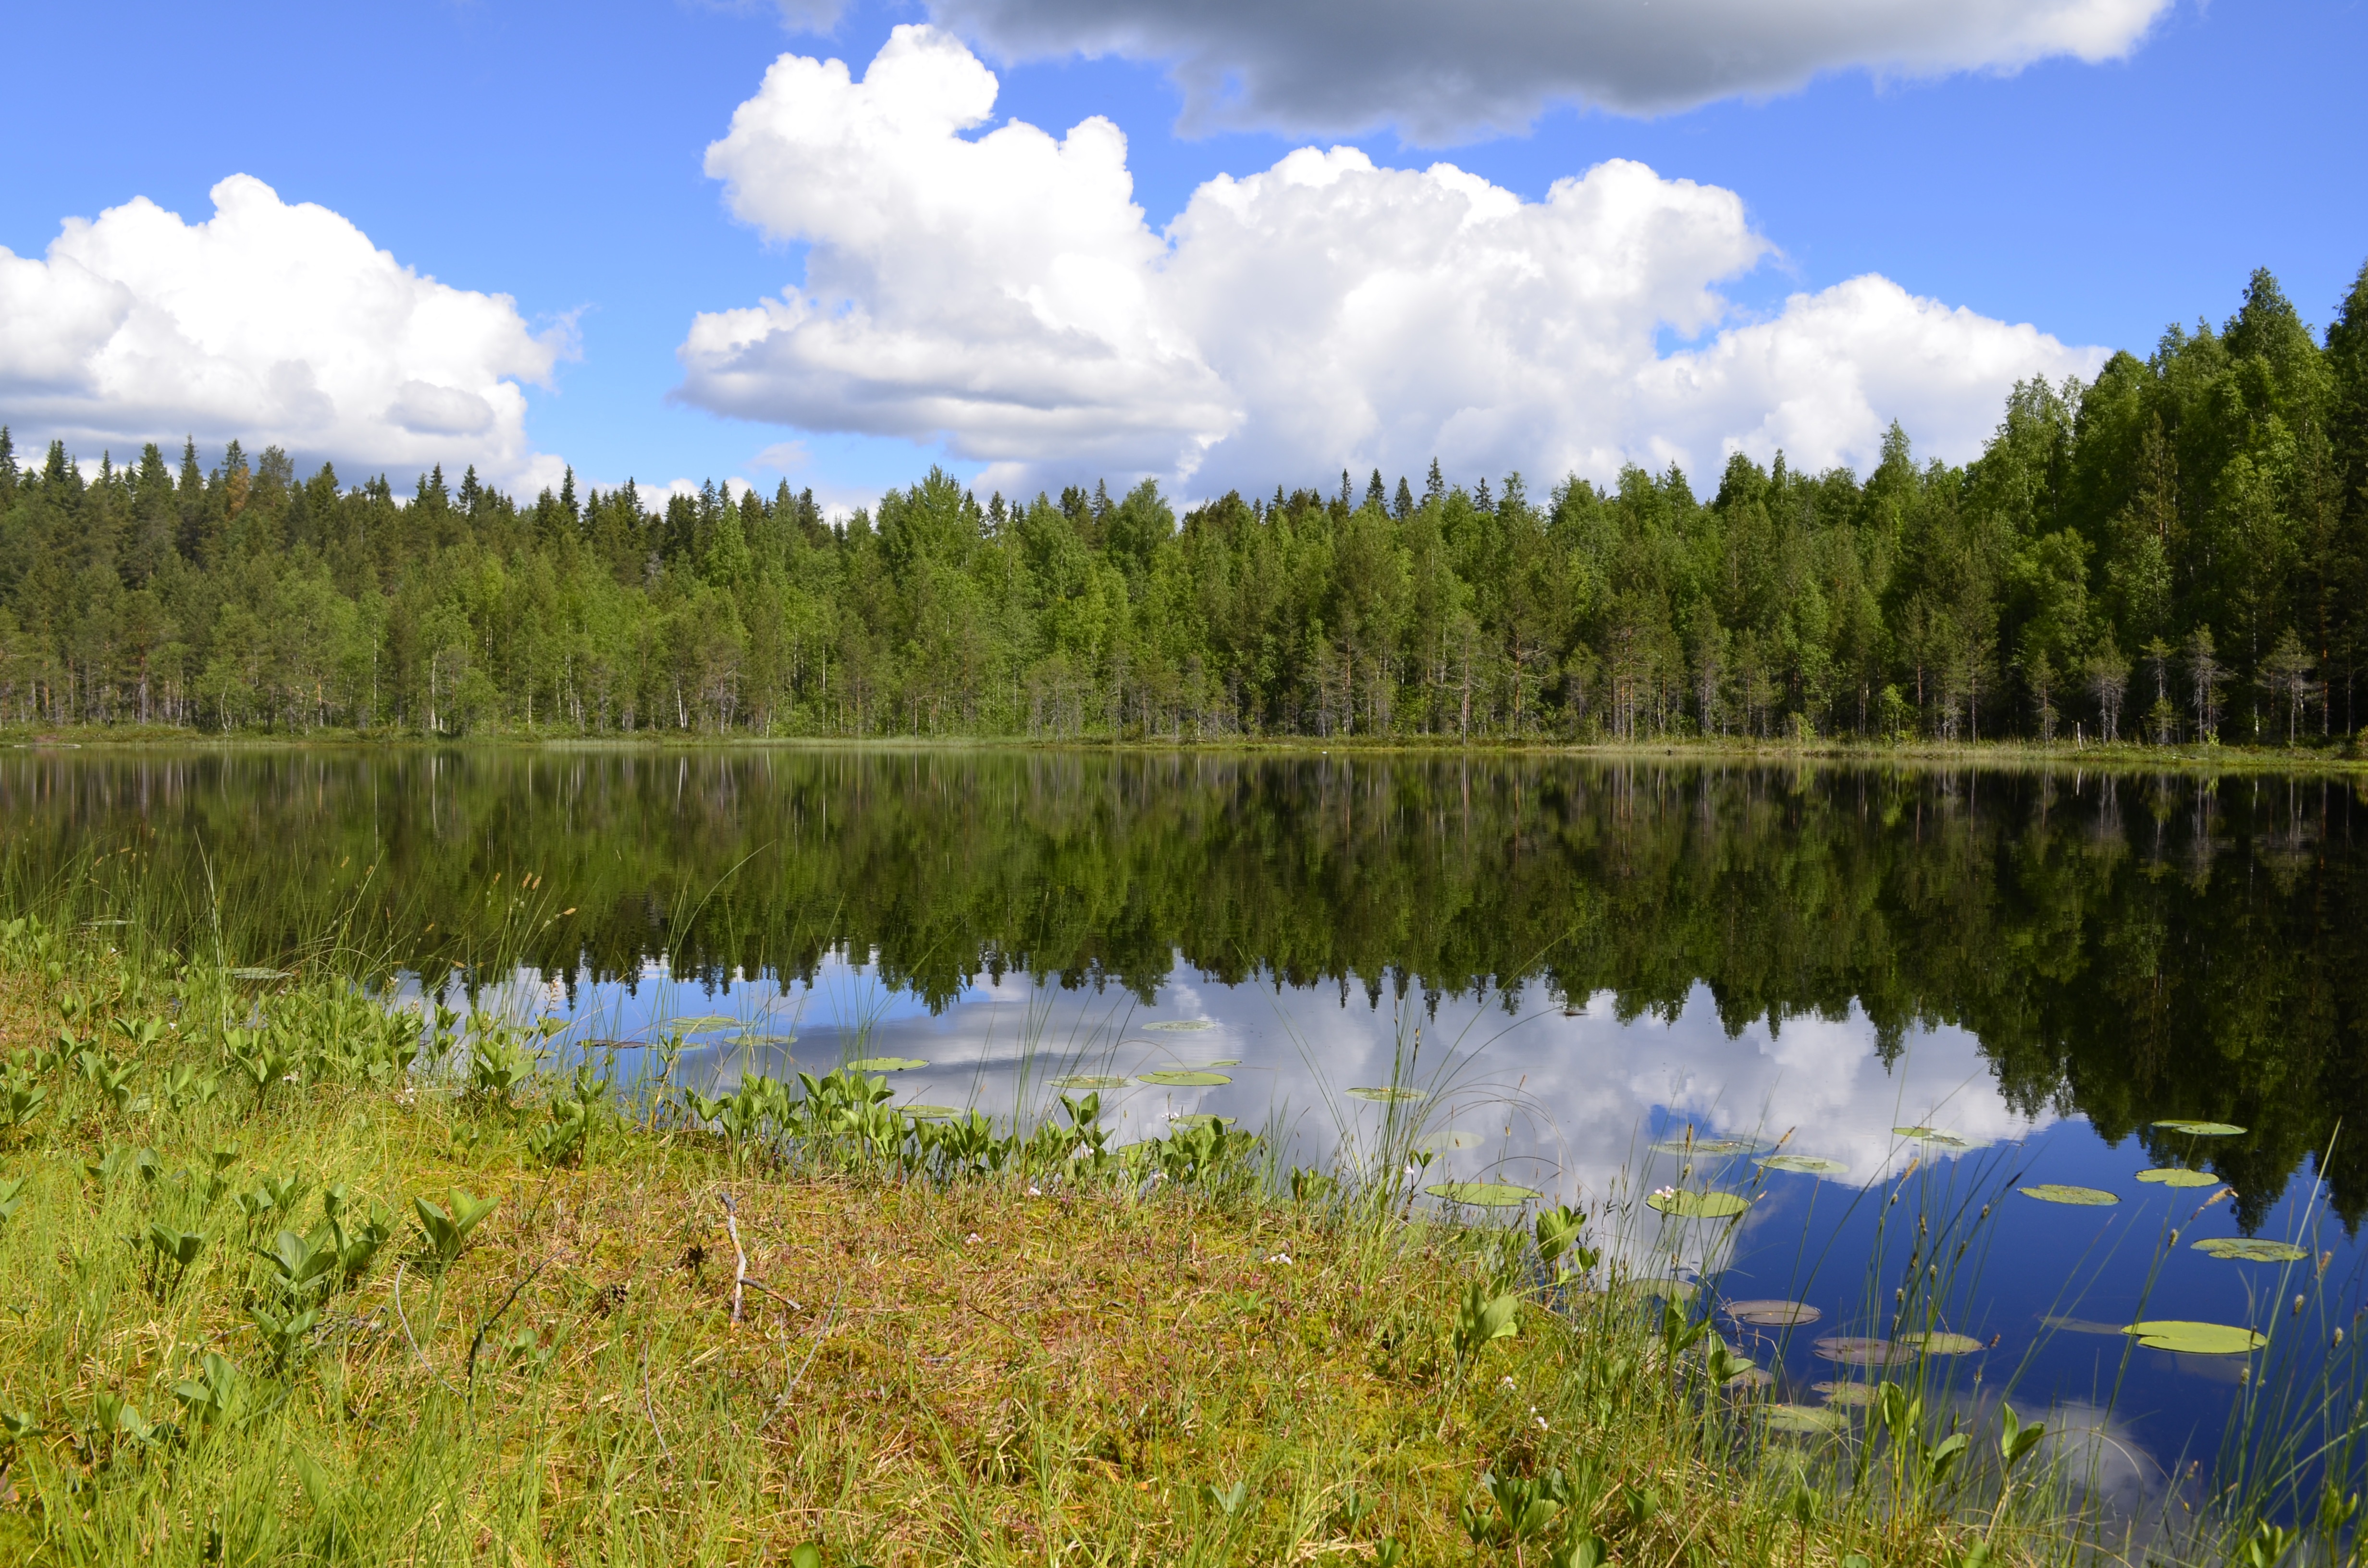
water, marsh, swamp, wilderness, mountain, meadow, prairie, lake, pond, reflection, reservoir, body of water, grassland, landscapes, wetland, bog, habitat, loch, ecosystem, mirroring, tundra, tarn, nature reserve, biome, natural environment